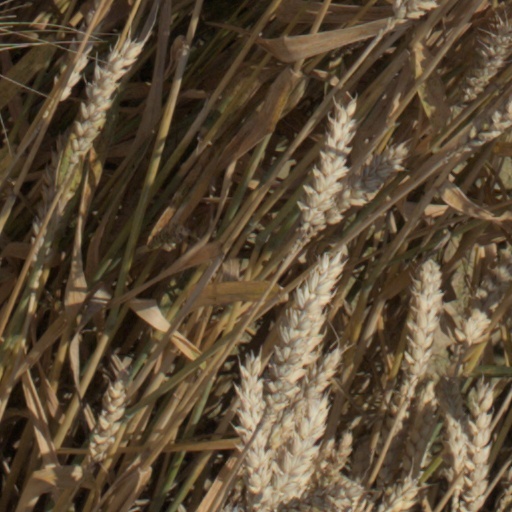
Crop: wheat